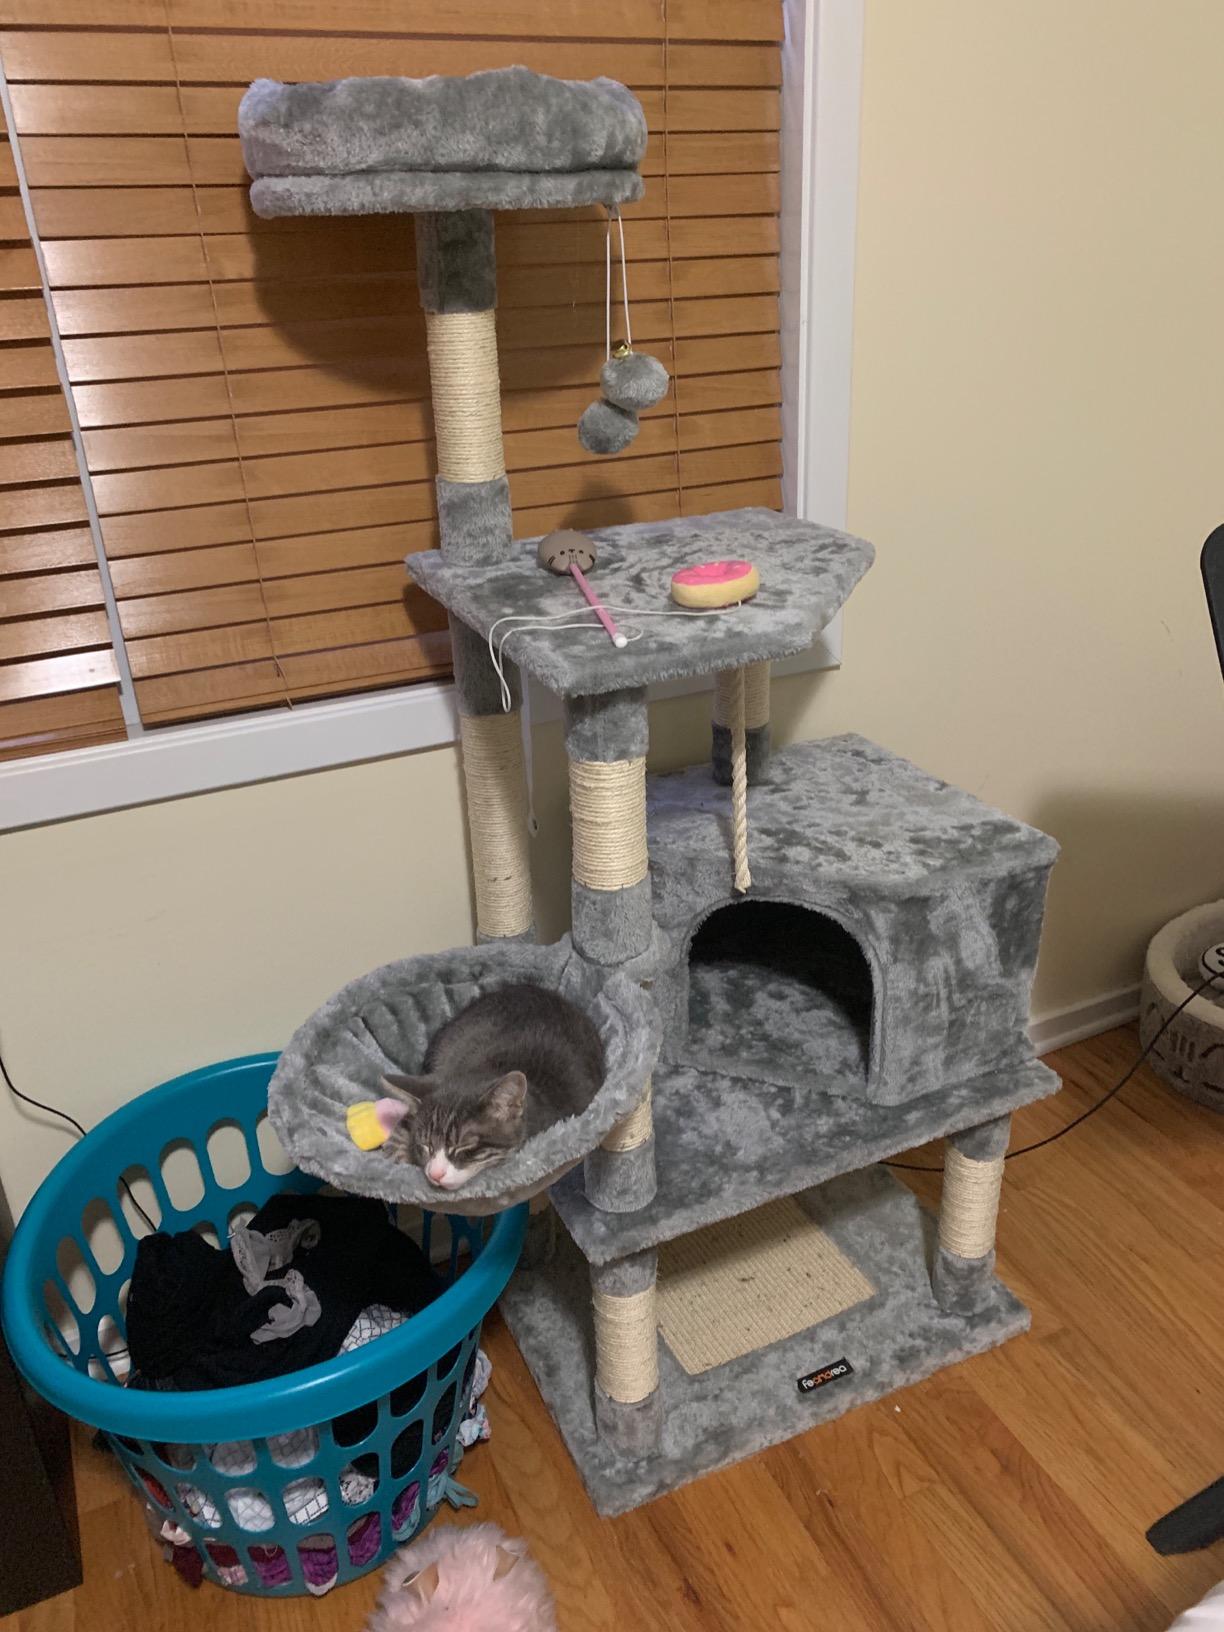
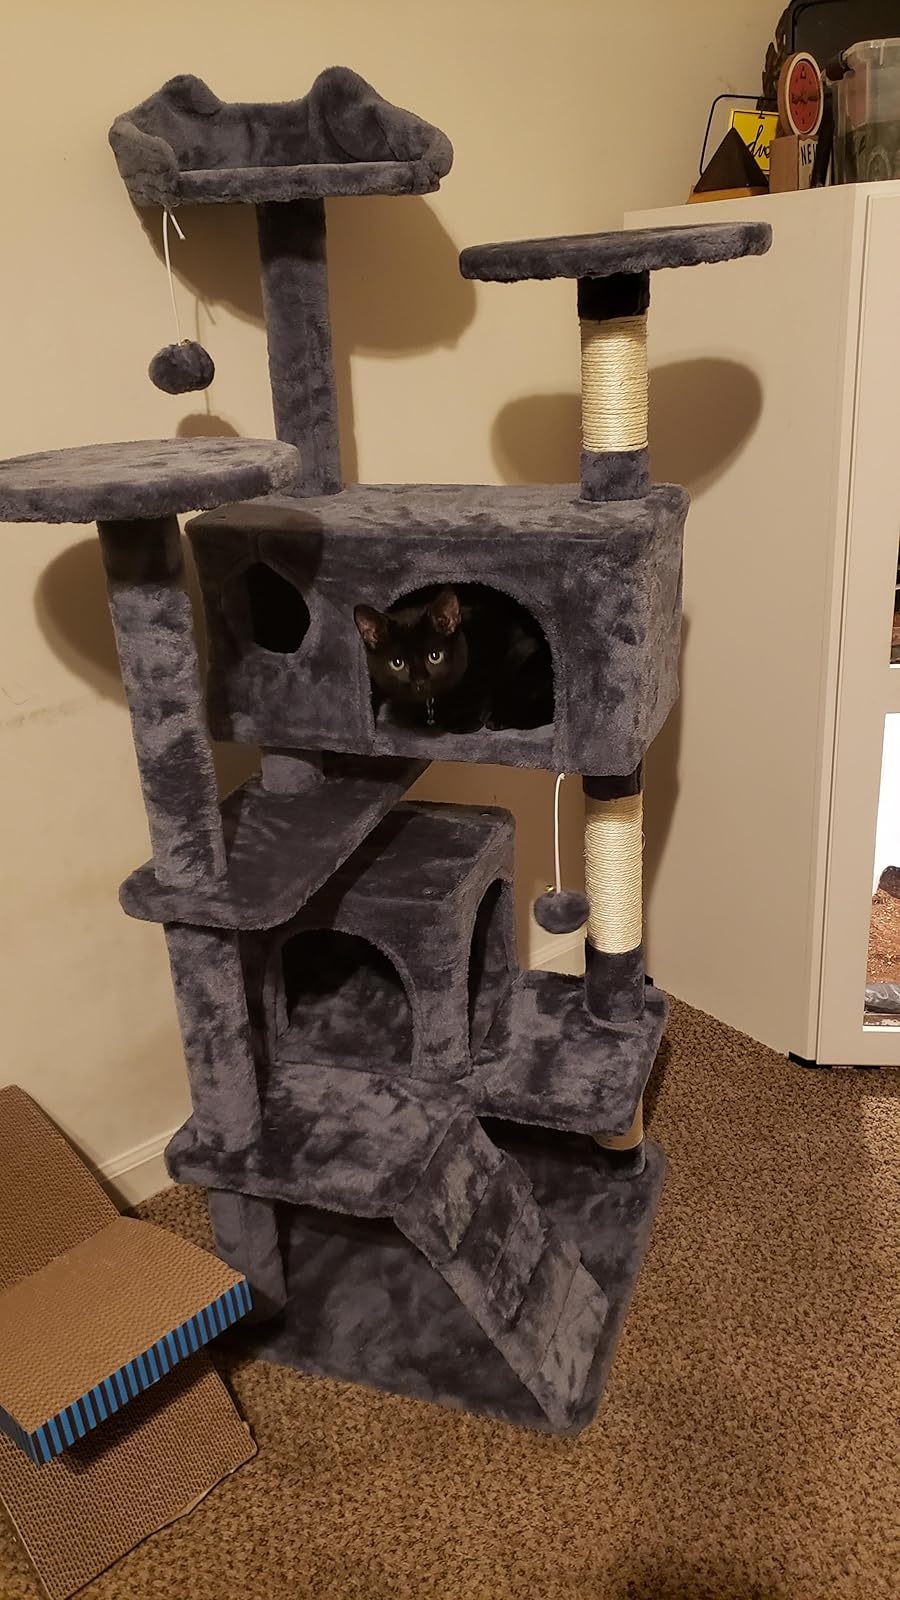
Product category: items_cat tree
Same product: no